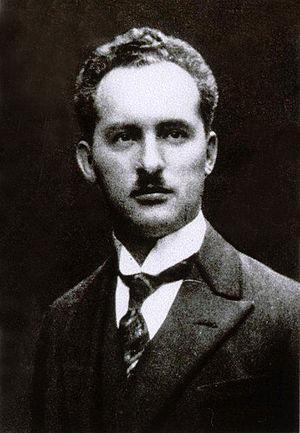
Jean Keppi, Buste, face. Bibliothèque nationale et universitaire de Strasbourg
Jean Keppi, né le 26 novembre 1888 à Mulhouse et mort le 19 février 1967 à Dachstein, est un homme politique alsacien.